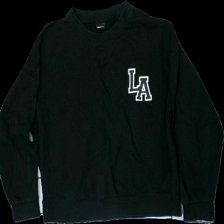
View: front
Type: Sweater
Category: Ladies
Brand: Gina Tricot
Colors: Black, White
Material: 100% cotton
Pattern: Logo print
Cut: Regular, C-collar
Size: L
Season: All
Price range: 50-100
Recommended usage: Reuse